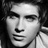
Emotion: neutral